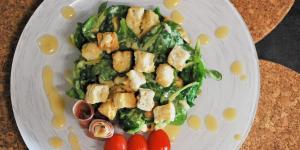
ensalada cesar de berro